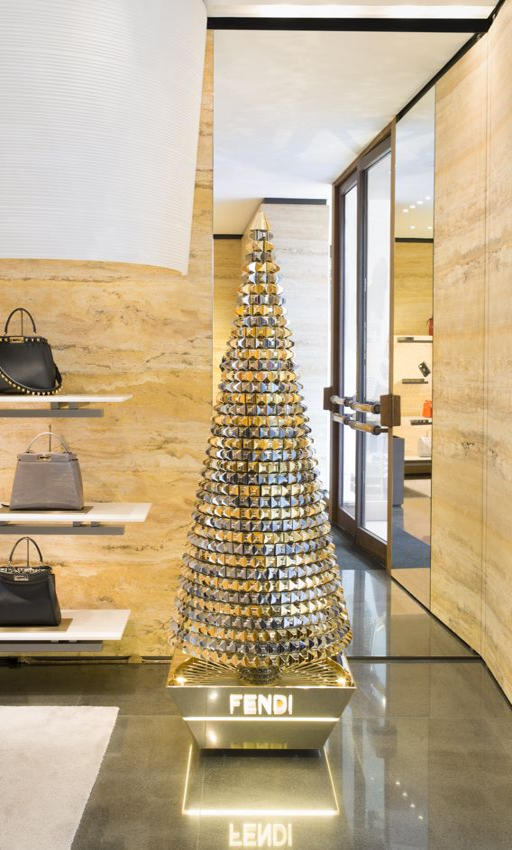
the tree sparkles in silver and gold .